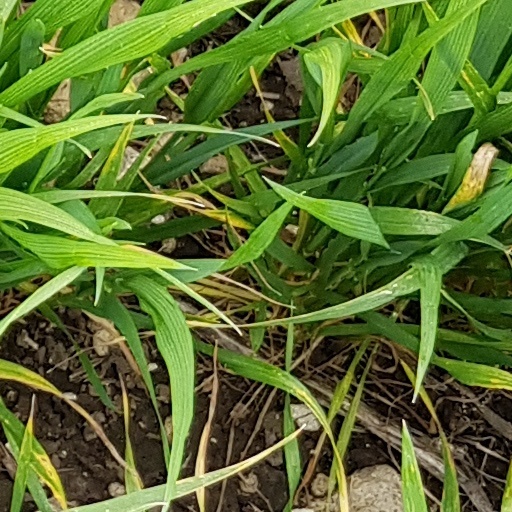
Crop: wheat